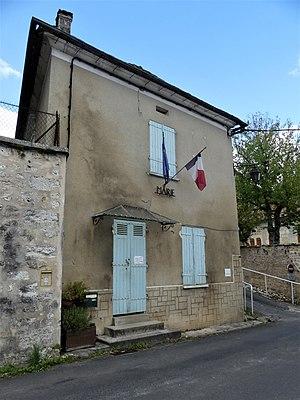
La mairie déléguée de Beaussac, commune nouvelle de Mareuil en Périgord, Dordogne, France.
Beaussac est une ancienne commune française située dans le département de la Dordogne, en région Nouvelle-Aquitaine.